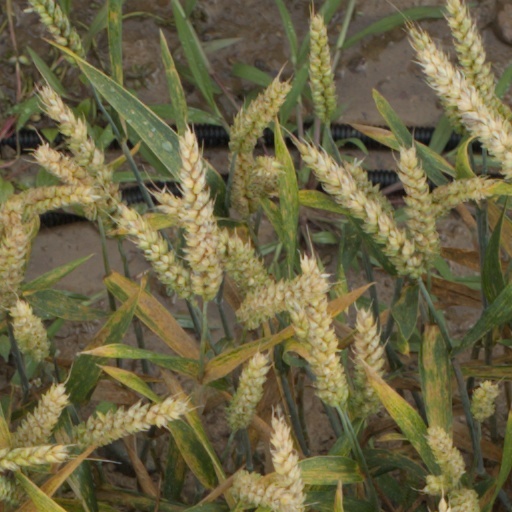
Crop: wheat